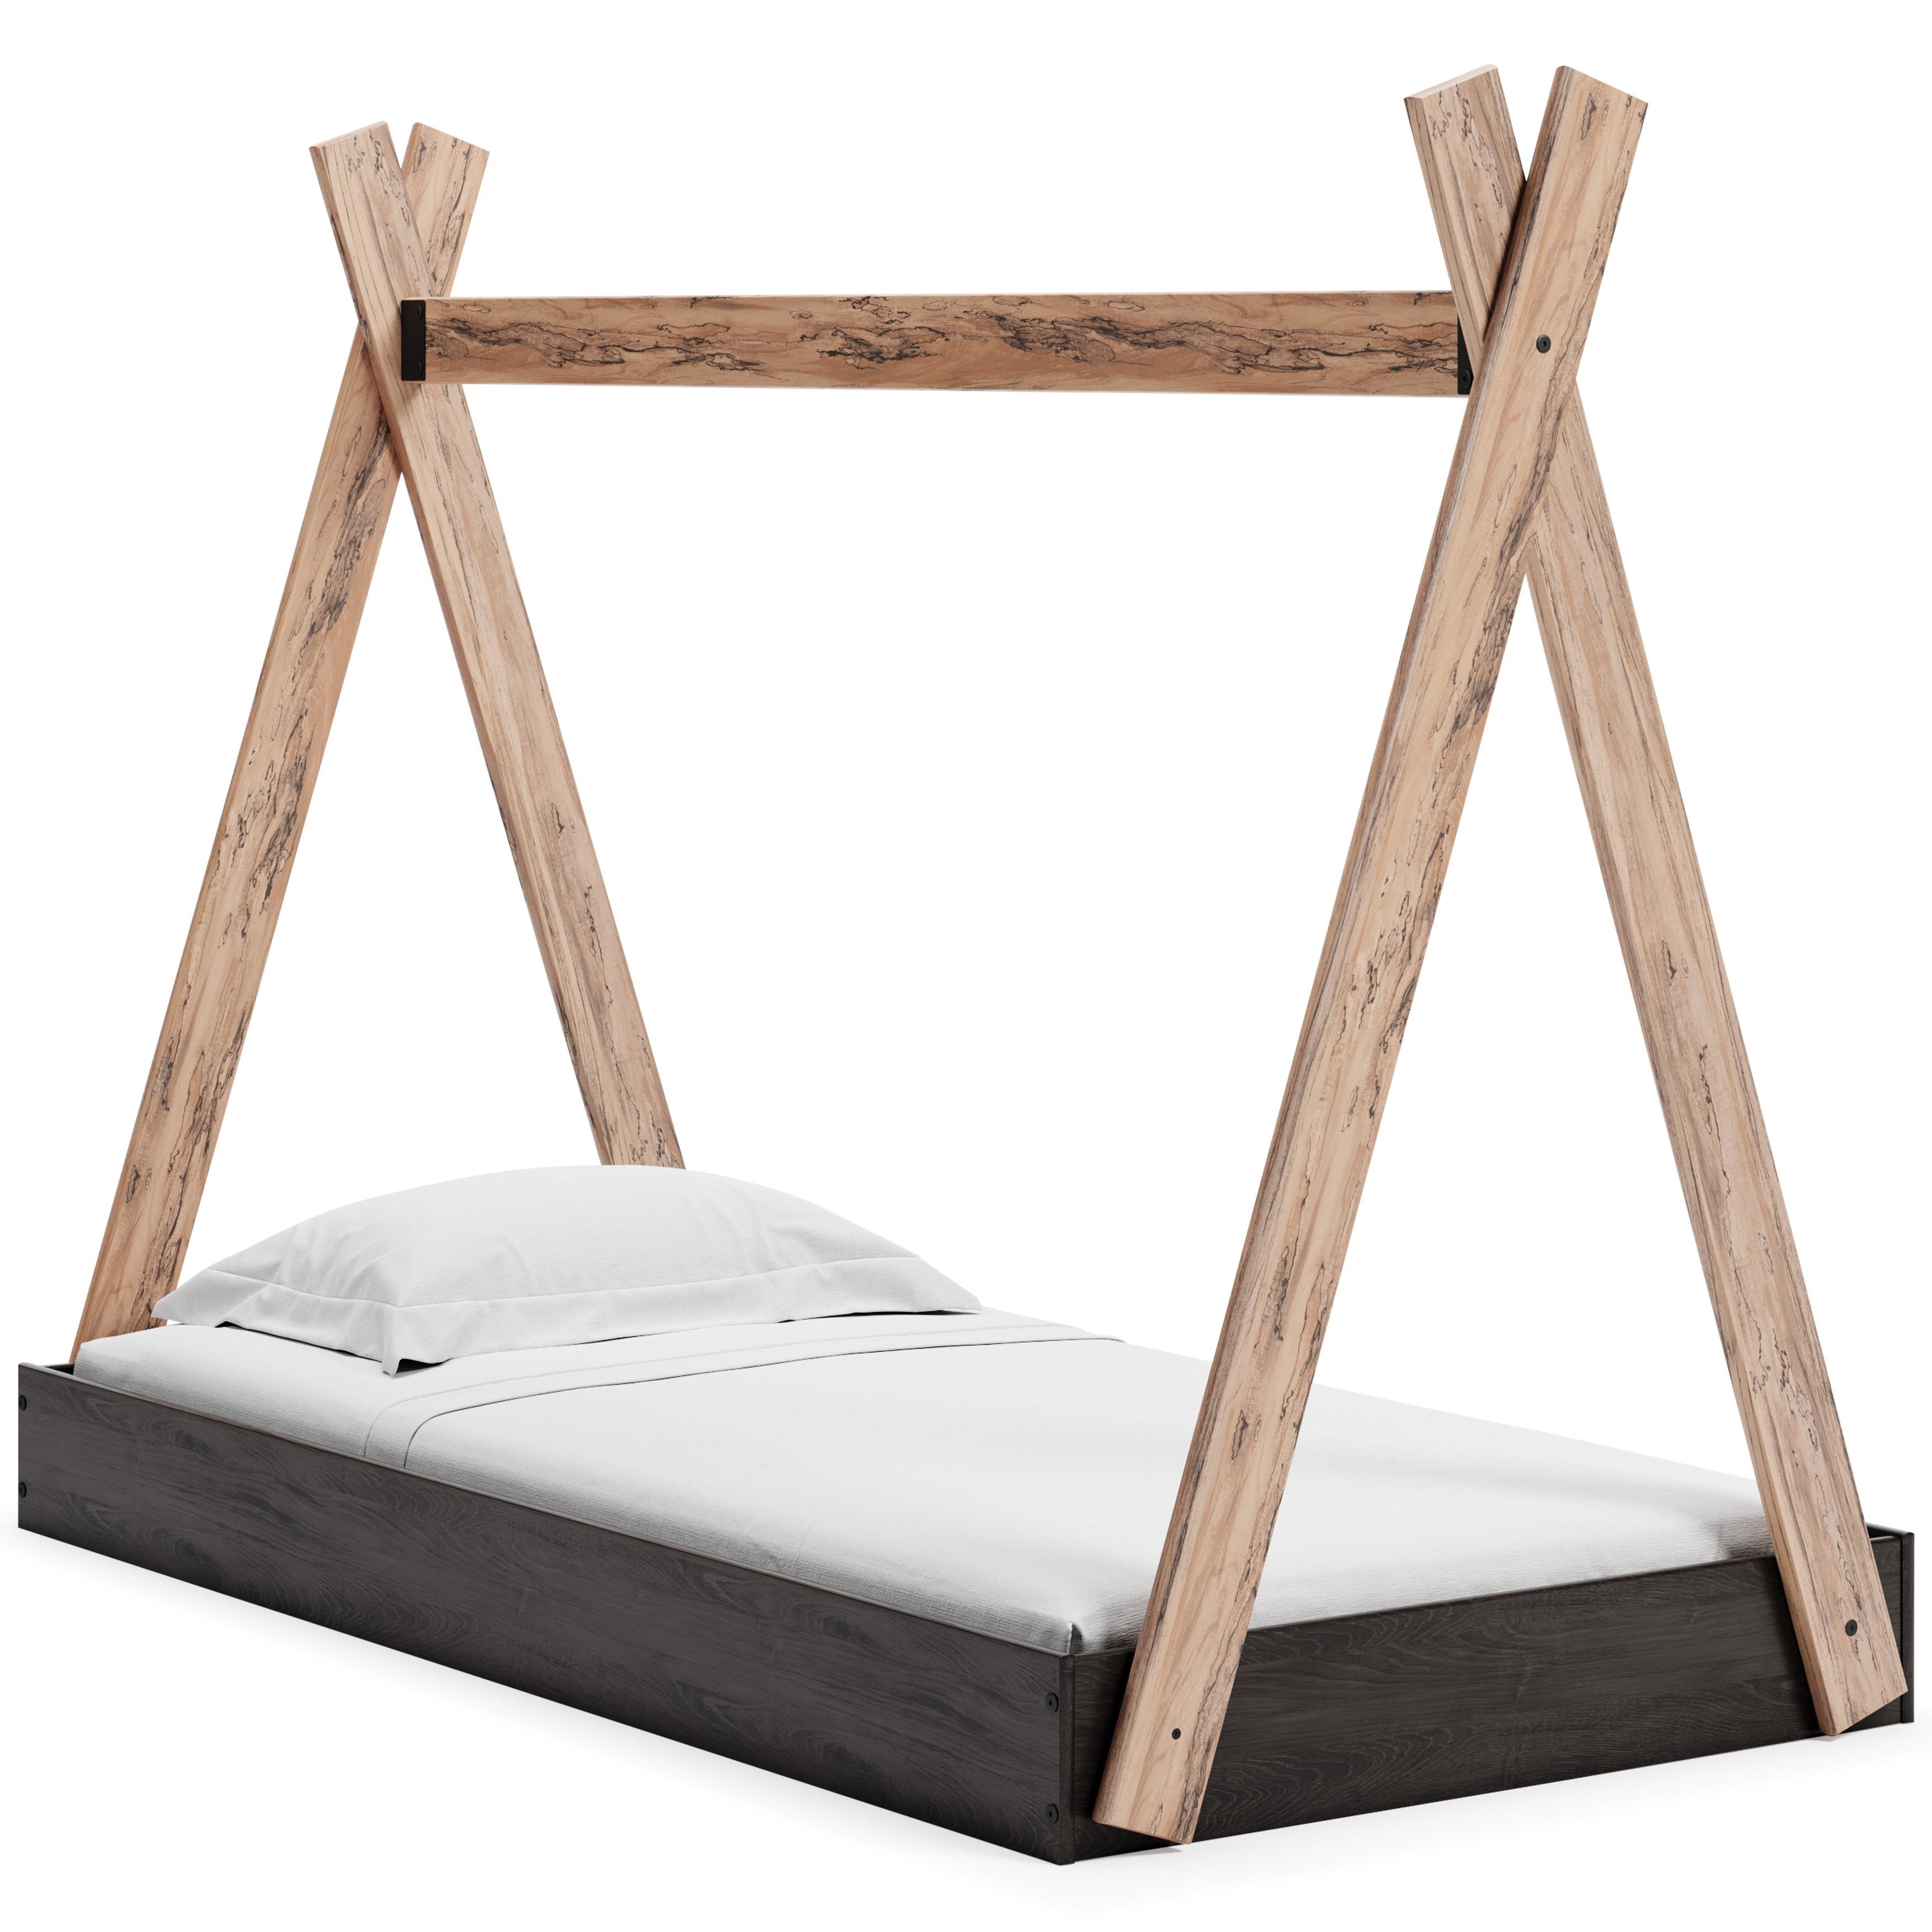
Signature Design by Ashley Kids Beds Bed EB5514-121
Adventure awaits with this twin tent complete bed in a box. An effortless blend of simple-yet-contemporary style, it features an expressive two-tone look, with a dark charcoal finish over replicated oak grain with an authentic touch and a replicated sugarberry wood grain. This complete bed in a box requires no additional foundation, making it a functional yet unique addition to your home.
Brand: Signature Design by Ashley®
Category: Furniture > Beds & Accessories > Beds & Bed Frames > Cot Beds & Bed Frames